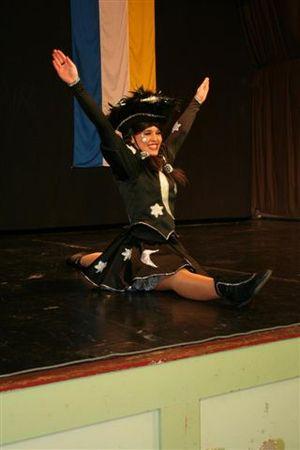
Une Tanzmariechen, Funkemariechen ou Regimentstochter est une figure traditionnelle des troupes de danseuses de carnaval en Allemagne, plus particulièrement en Rhénanie. Cette figure provient de la figure de la cantinière servant au sein des troupes du XVIIIᵉ siècle. L'équivalent masculin, plus rare, est le Tanzoffizier.